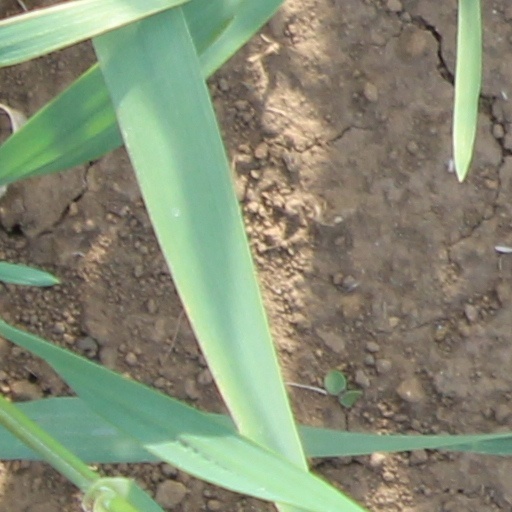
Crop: wheat